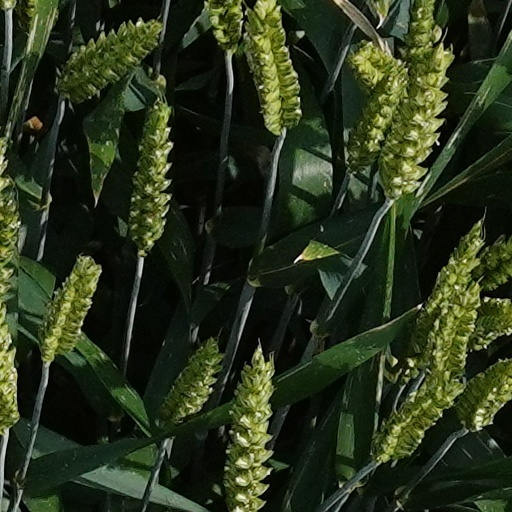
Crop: wheat